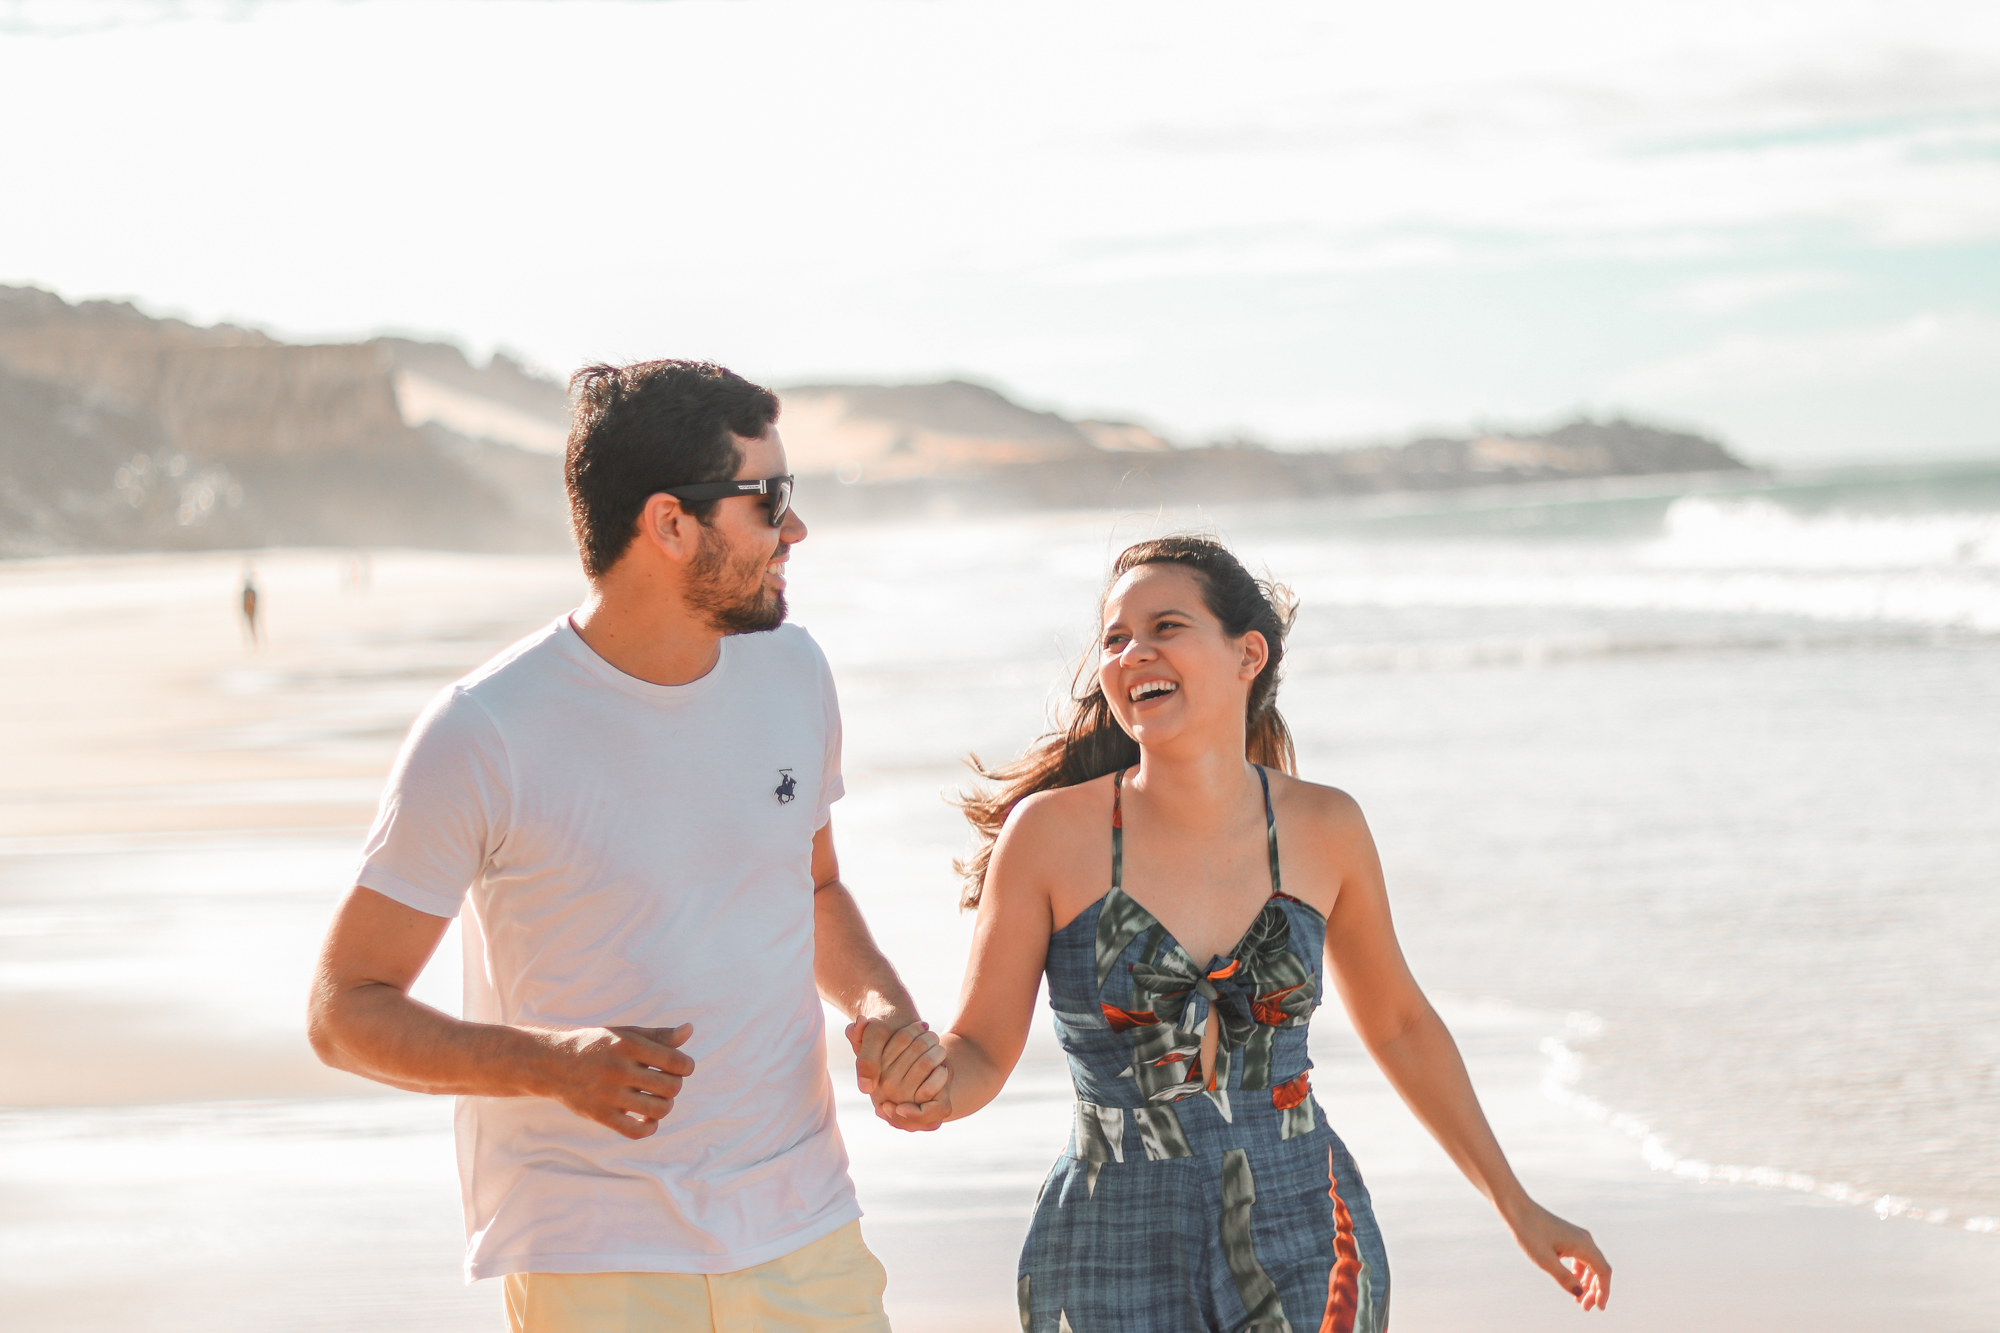
love, friend, green, beach, sun, summer, cool, girl, photograph, honeymoon, vacation, fun, photography, friendship, sea, ocean, photo shoot, sky, tourism, coast, event, leisure, gesture, travel, happy, coastal and oceanic landforms, romance, ceremony, engagement, wave